Torogan

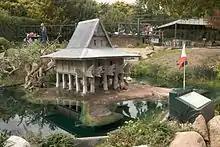
Model of a torogan at the Cockington Green Gardens

Beams and a wooden floor ("lantay") are then laid over the columns on which the main structure is built. The end of the beams (which are built facing east) are decorated with large wing-like carved wooden slabs called "panolong" (literally "prow"), which are representations of the same designs on the prows of the traditional Maranao boats (awang). They deliberately give the entire structure the appearance of a floating royal vessel held up by several canoes. The "panolong" are usually intricately carved with "niyaga" (also transcribed as "naga" or "niaga", a mythical sea serpent) with open mouths, and other flowing "okir" designs. Each "panolong" has a different design, with the sixth one usually having a curling "piyako" (also "pako" or "piako", "fern") motif. Smaller and less intricately carved panolong may also be found on the front left and front right sides of a torogan, especially those owned by powerful leaders. Carvings are also found beneath the window sills and on window and door frames. The narrow windows and doors are traditionally opened and closed by sliding them to the left or right along a wooden channel, a design type called "sinongod". These are traditionally "locked" with pieces of wood that prevent them from sliding open.